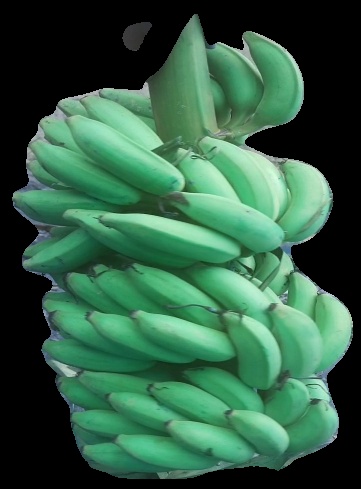
Variety: elakki-bale
Grade: grade2